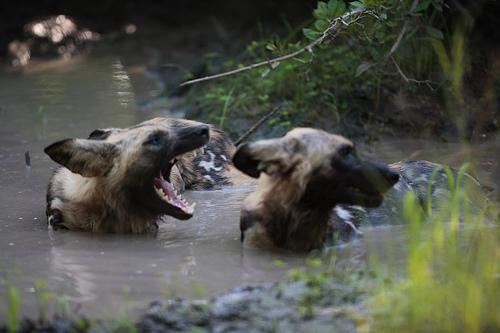
African_hunting_dog